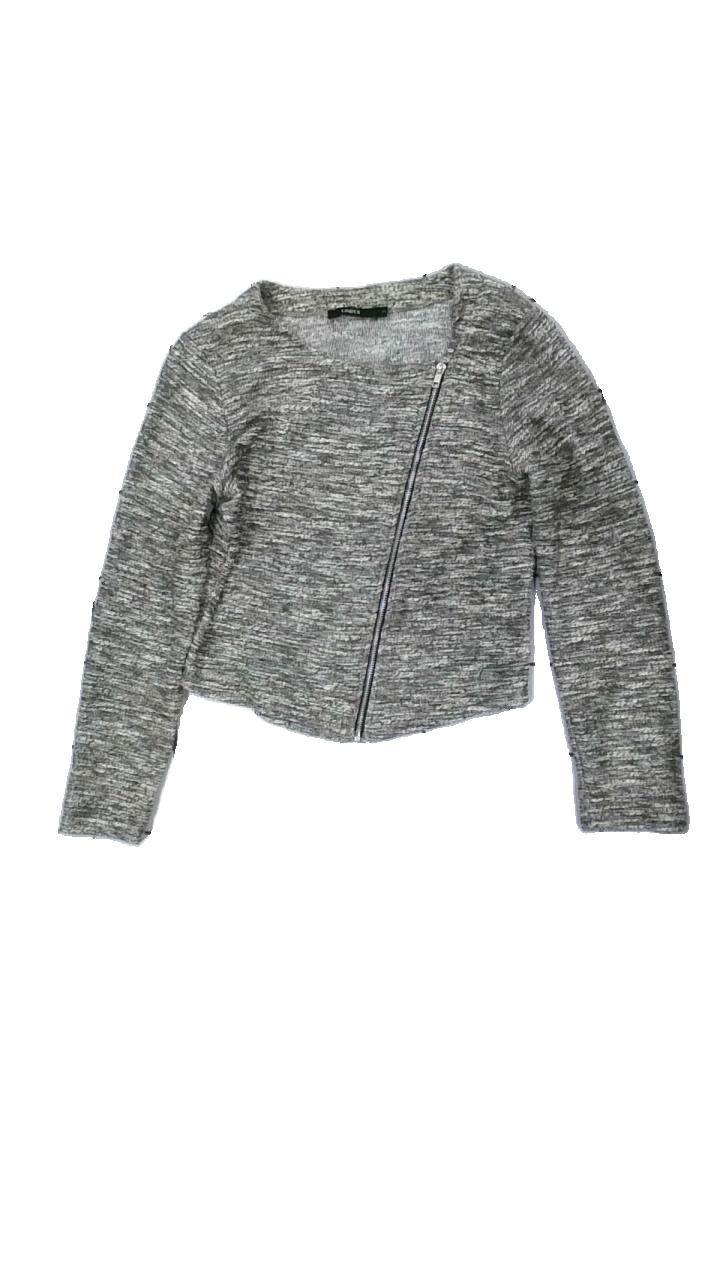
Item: Jacket (Ladies)
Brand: Lindex
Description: grå melerad jacka, missfärgad
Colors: Grey
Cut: Cropped
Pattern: Other
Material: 100% viscose
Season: All
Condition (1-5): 2
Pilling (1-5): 5
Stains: Major
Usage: Export
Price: <50